Valmar Adams

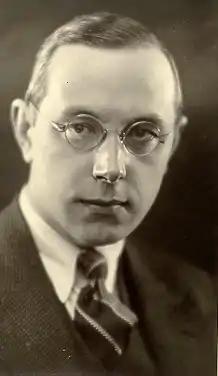
Valmar Adams in 1930s

Valmar Adams (born Vladimir Karl Moritz Adams; 30 January 1899 – 15 March 1993) was an Estonian poet, literary scholar and editor. He also used pseudonyms Vilmar Adams (1924–1933), Vladimir Aleksandrovski and Inno Vask.